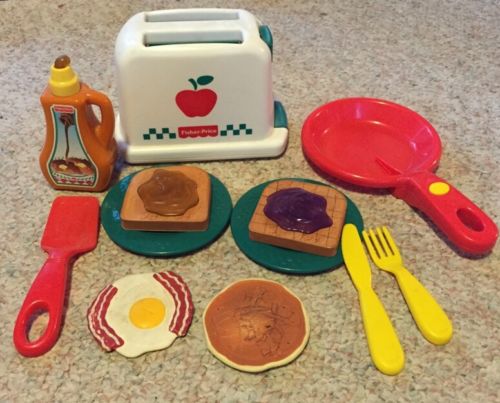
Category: toaster